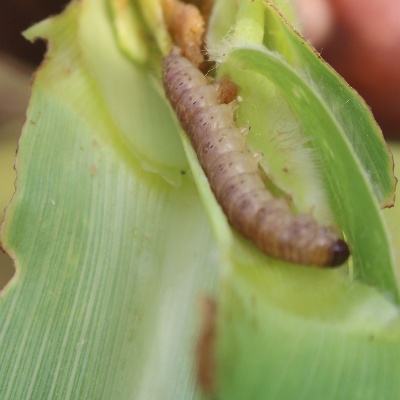
Crop: Maize
Condition: fall armyworm